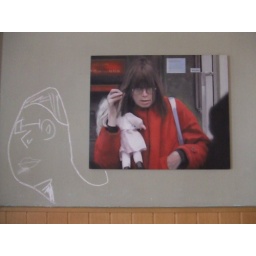
A wall in the bar called A.